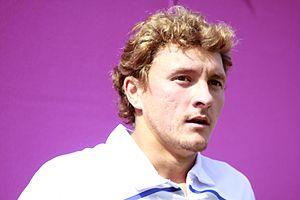
L'Ouzbékistan participe aux Jeux olympiques d'été de 2012 à Londres au Royaume-Uni du 27 juillet au 12 août 2012. Il s'agit de sa 10ᵉ participation à des Jeux d'été.